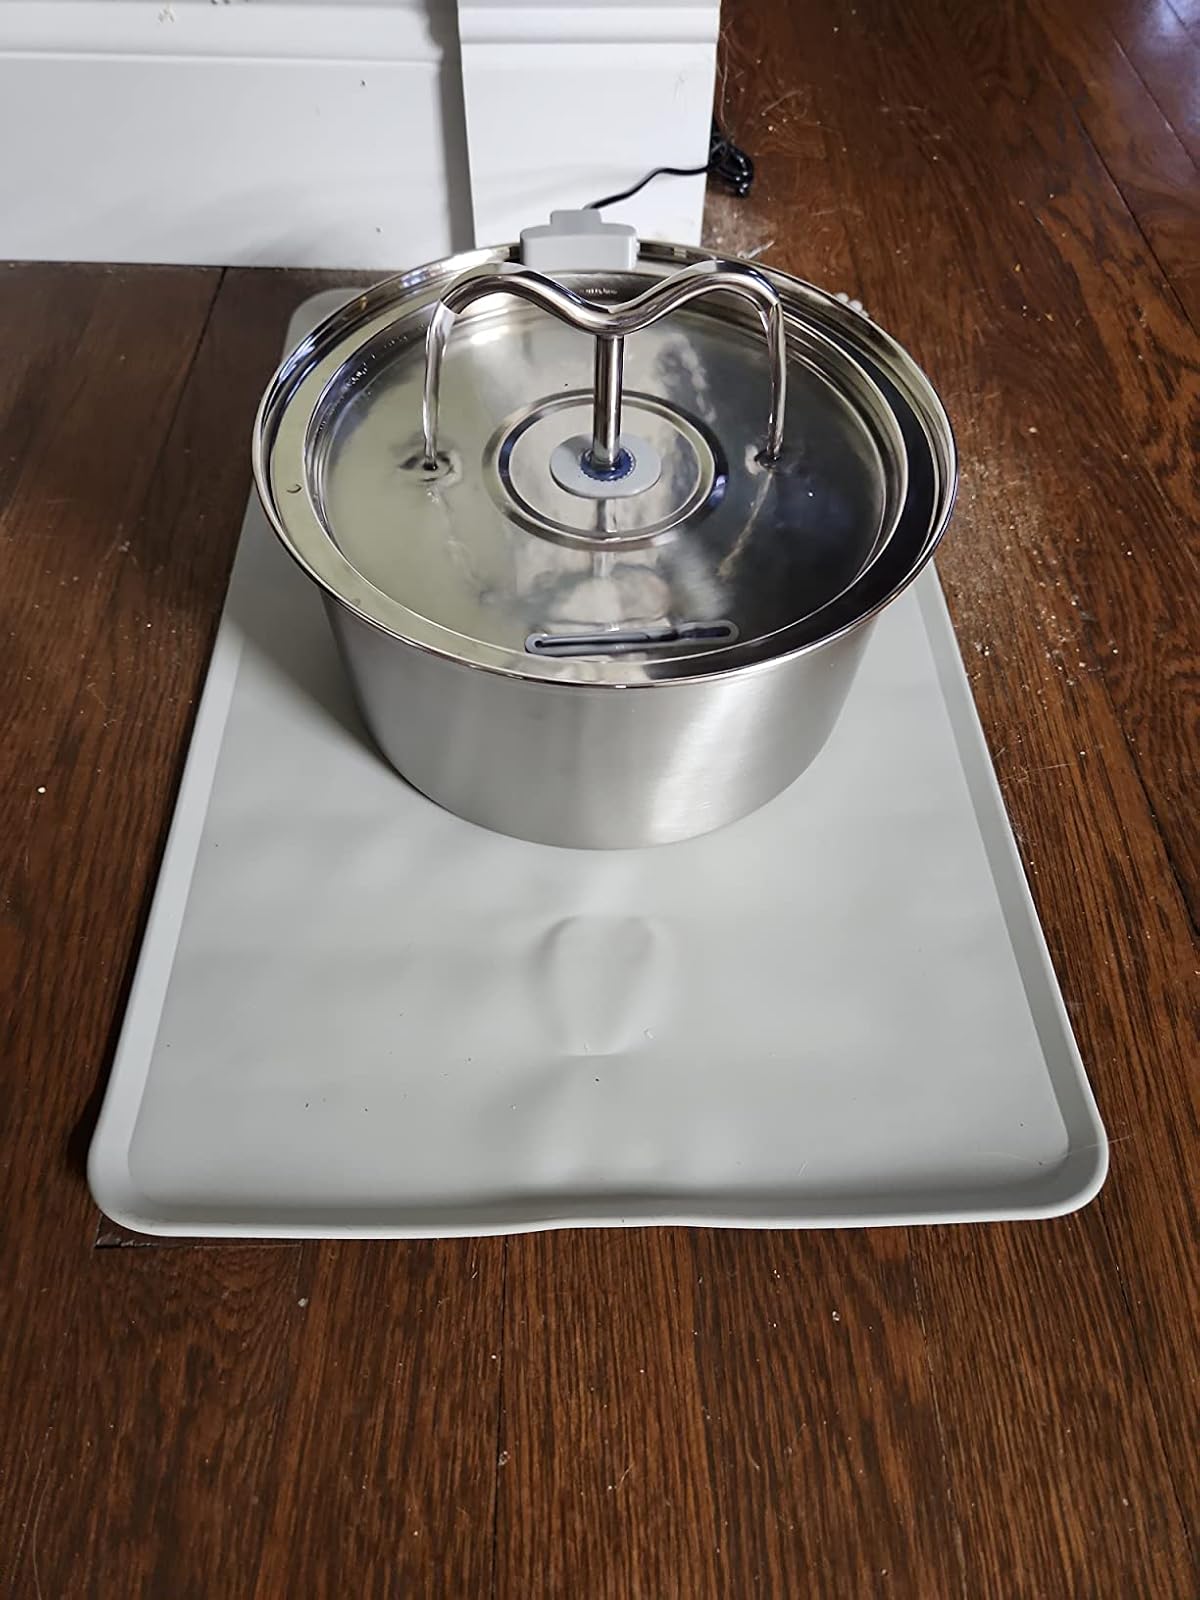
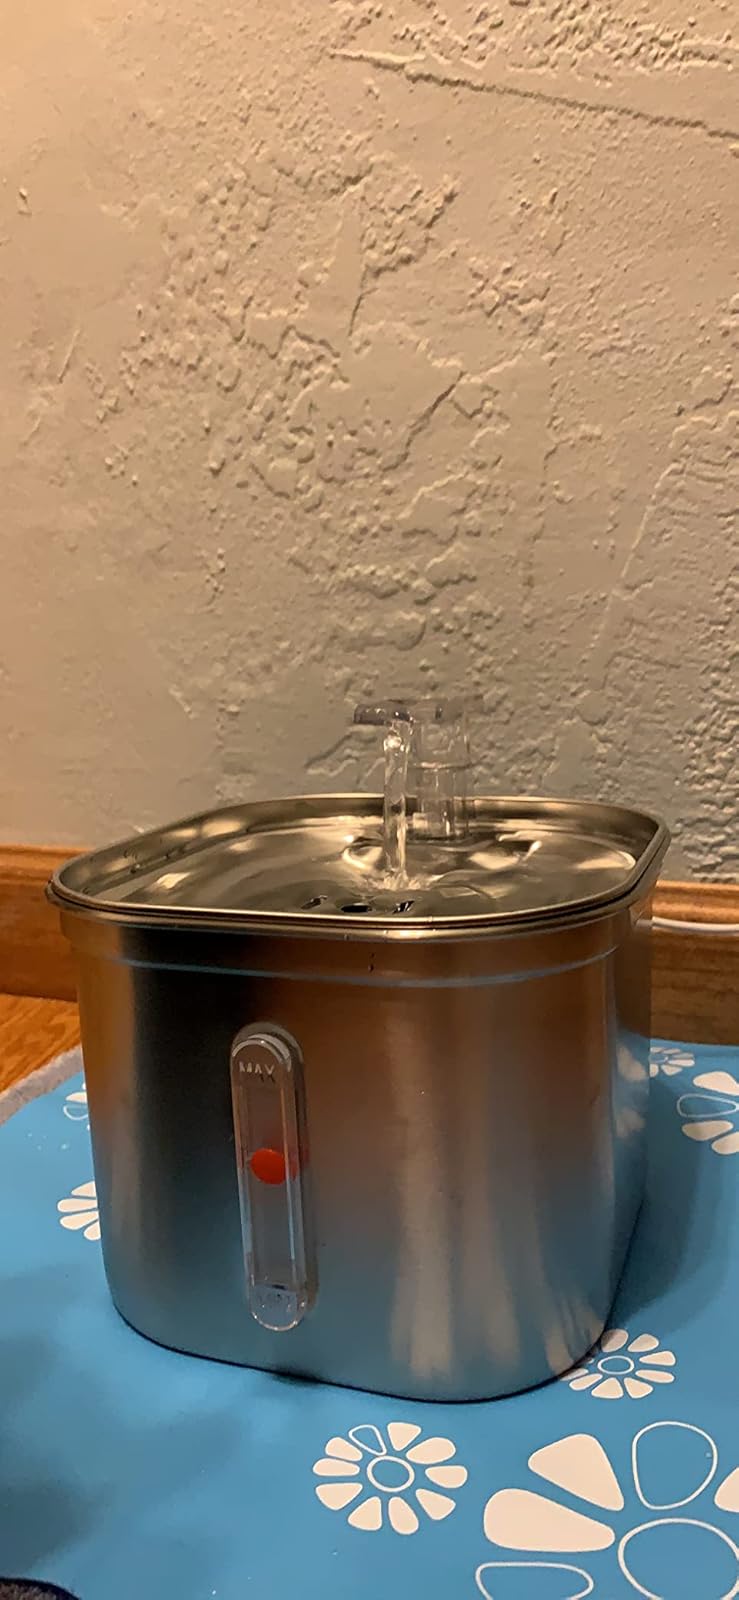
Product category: items_bowl
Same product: no